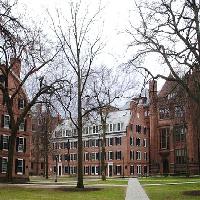
Weather: cloudy or overcast